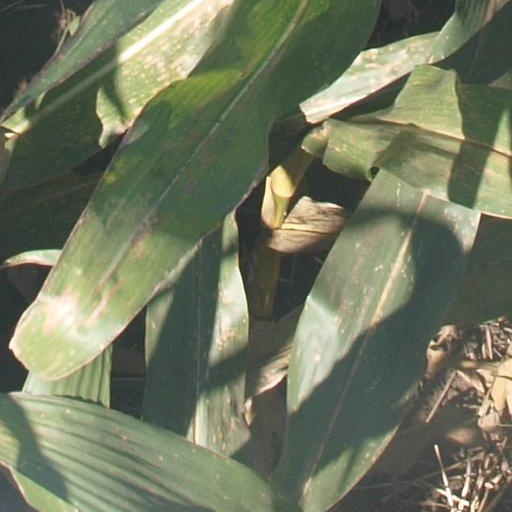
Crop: maize; corn